Madrid–Levante high-speed rail network

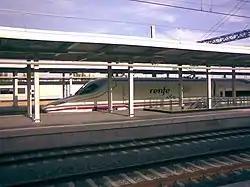
AVE in Albacete Station

Madrid Atocha (also named Madrid Puerta de Atocha) is the largest railway station in Madrid. Atocha also hosts commuter trains ("Cercanías"), intercity and regional trains from the south, and AVE high-speed trains to Barcelona (Catalonia) and Seville (Andalusia).